Kings County Savings Bank

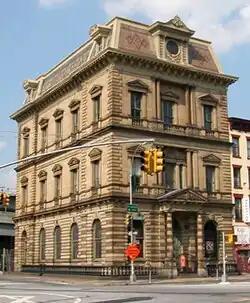
(2005)

Kings County Savings Bank is a former bank building at 135 Broadway in the Williamsburg neighborhood of Brooklyn in New York City. It is an example of French Second Empire-style architecture. Construction of the building began in 1860, to designs of William H. Willcox of Brooklyn, in partnership with prominent New York architect Gamaliel King, working as King & Willcox. The structure was continuously occupied by banks until the 1990s. The Williamsburg Art & Historical Center has operated the building since 1996.